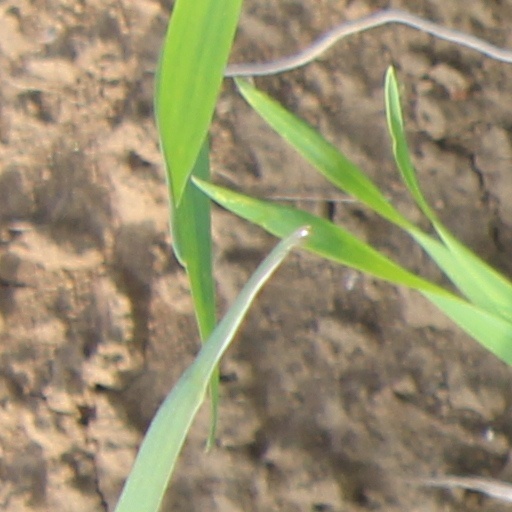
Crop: wheat